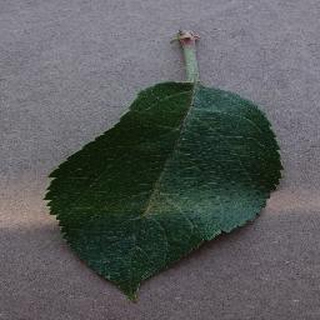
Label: healthy_apple